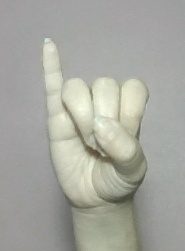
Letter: meem